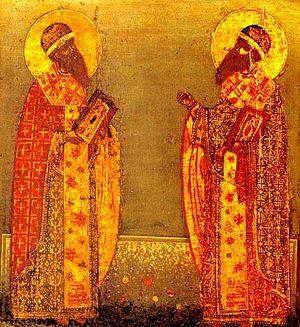
Gouri de Kazan ou Goury ou Gourias, mort le 5 décembre 1563, est un higoumène et un saint russe. C'est le premier évêque de Kazan.
Barsanuphe de Tver, en russe Varsonofi Tversky est un higoumène et un saint orthodoxe russe. Fête le 2 mars.